Comício da Central

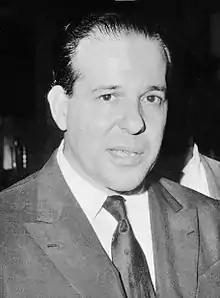
João Goulart, "Jango", on March 24, 1964, few days after the rally and before the coup.

The 1945 election is considered the first representative democracy in Brazil, with a secret ballot system, supervised by the Judiciary, that elected the president of the Republic, deputies and senators. It was the first time in the country's history that national political parties were built with defined ideological programs, and that aimed at the interests of the population, since both the parties of the Empire (1822-1889) and the state organizations of the First Republic (1889-1930) were focused on the elite. According to historian Jorge Ferreira, the period 1946-64 was disqualified as a democratic experience, because there was a desire to cover up the political activities of the social actors, marginalizing the efforts of union workers, peasants in their leagues and other groups that were politically active in the period. Ferreira affirms that the right-wingers that took over the government in 1964 used the prerogative that the people were naive and lacked political culture, on the other hand, the left-wing sectors belittled the democratic experience of the 46-64 period by claiming about the manipulation of the Brazilian population by reformist politicians and labor unionists. In this sense, the belief of the rightist ideology was that there were no citizens aware of their rights, while for the left, the workers were not aware of their true class interests. Other sectors that also helped to disqualify the period (46-64) came from academia and the press. Many intellectuals created in the Brazilian academic imaginary the notion that society would have difficulties in living with democratic institutions, Brazilian historians themselves kept their distance from the period, their master's theses and doctoral dissertations usually turned to themes such as slavery, or the military dictatorship, but paid little attention to this period, generally characterizing it as populist. Recently, some important research has been done and deepening the understanding of the period, in which Jorge Ferreira, Professor Jefferson José Queler, Tácito Thadeu Leite Rolim, Bryan McCann and Lucilia de Almeida Neves Delgado stand out.